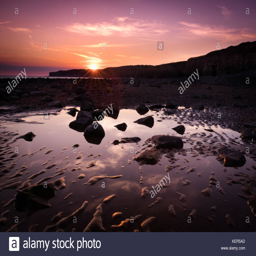
an image taken at beach at sunset as the sun was just dipping the horizon